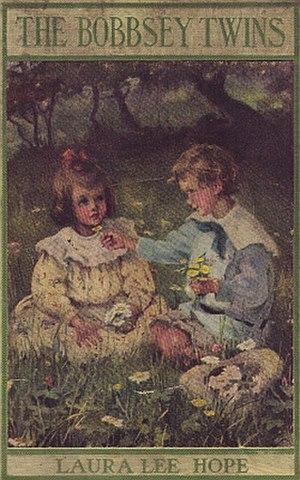
The Bobbsey Twins est une série littéraire jeunesse en anglais publiée entre 1904 et 1972 par le Stratemeyer Syndicate. Une réécriture des premiers ouvrages a eu lieu dans les années 1960.